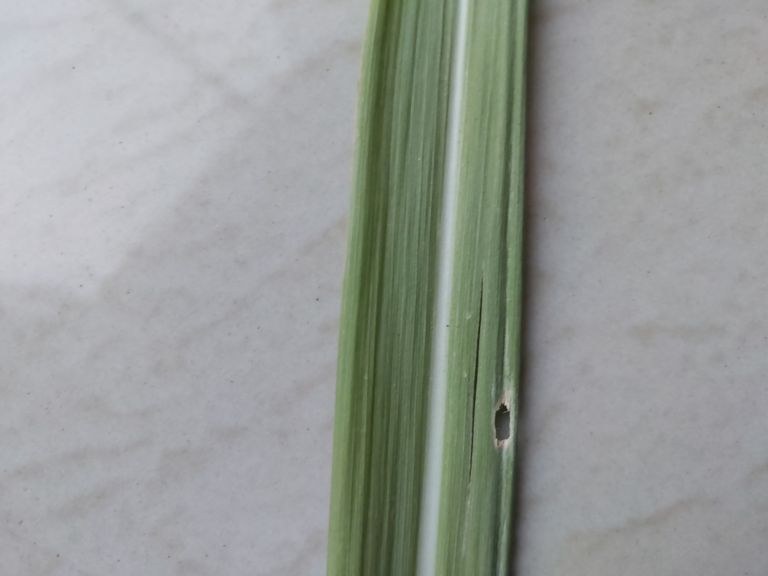
Label: Viral Disease